Tourist (horse)

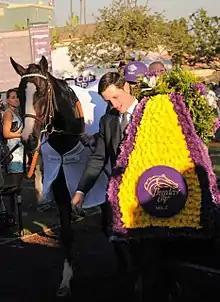
Tourist after winning the 2016 Breeders' Cup Mile

Tourist (foaled April 10, 2011 in Kentucky) is a retired American Thoroughbred racehorse best and active breeding stallion known for winning the 2016 Breeders' Cup Mile. He raced unsuccessfully on dirt before switching to turf, where he quickly established himself as a stakes caliber horse. In addition to the Breeders' Cup Mile, he won the More Than Ready Mile Stakes and the Fourstardave Handicap, and over $2 million in earnings.